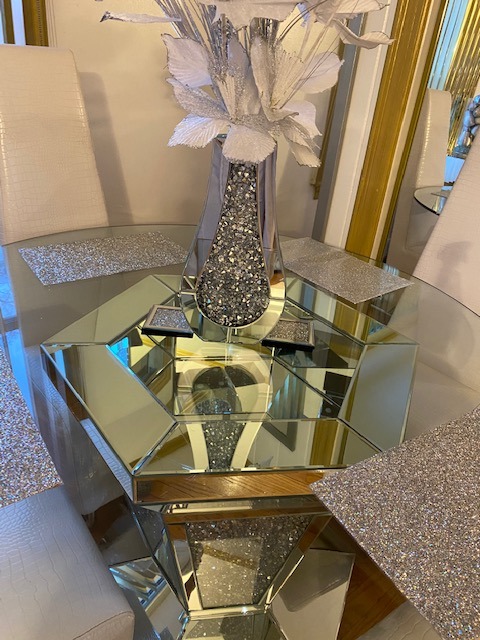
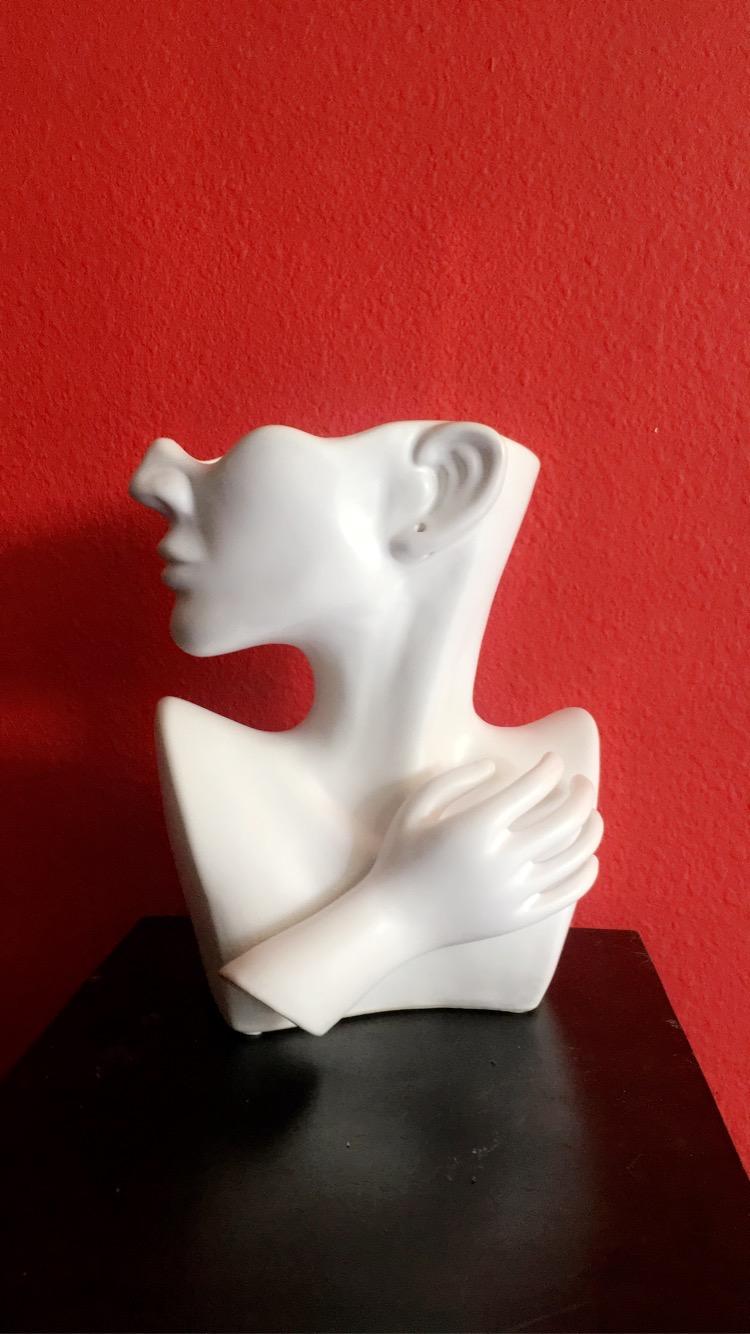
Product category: vase
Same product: no